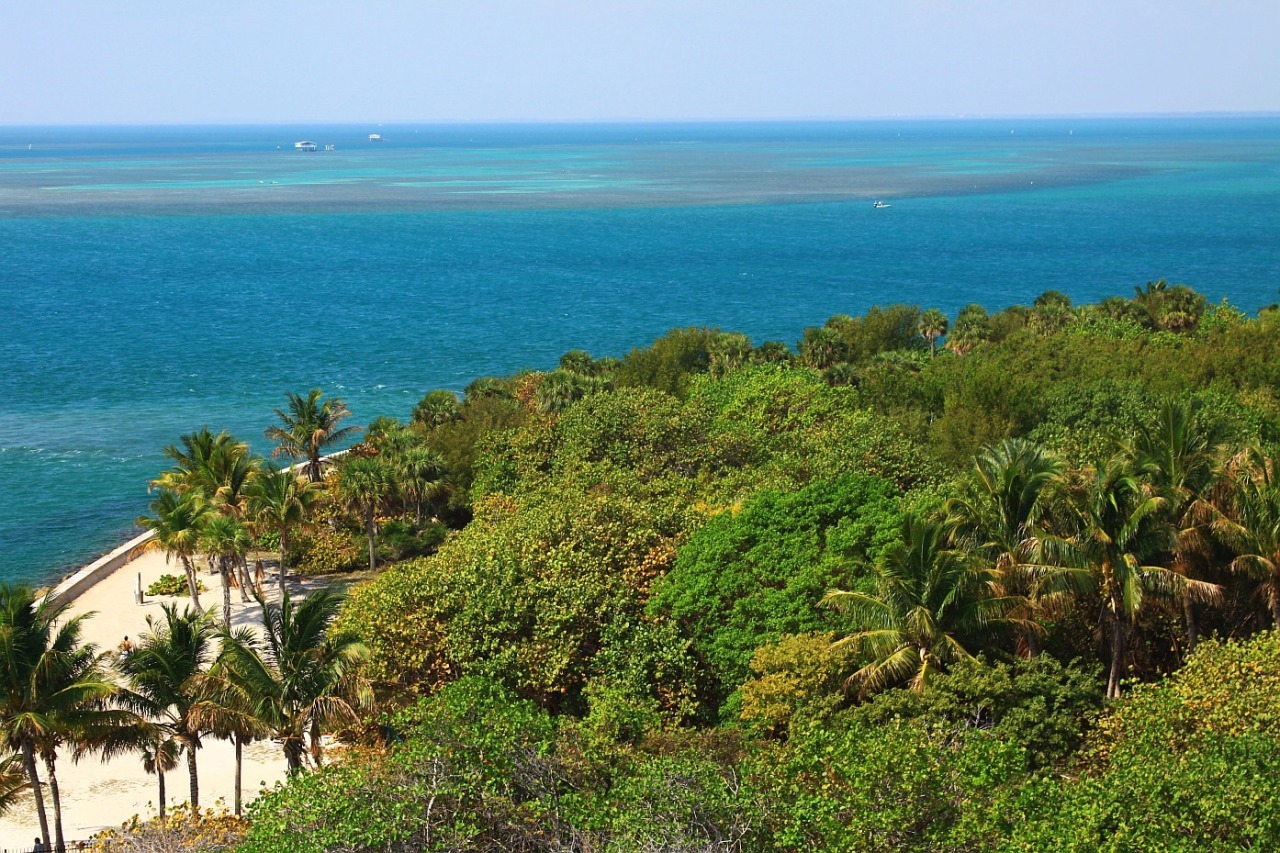
beach, landscape, sea, coast, tree, nature, sand, ocean, lighthouse, hill, view, vacation, cliff, jungle, palm, key, bay, island, terrain, vegetation, caribbean, habitat, tropics, florida, ecosystem, cape, islet, landform, biscayne, geographical feature, arecales